Pittsburgh Theological Seminary

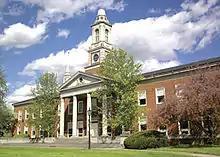

Pittsburgh Theological Seminary was formed in 1959 by consolidating the Presbyterian Church in the U.S.A.'s Western Theological Seminary and the United Presbyterian Church of North America's Pittsburgh-Xenia Theological Seminary. The consolidation was the result of the 1958 merger between the PCUSA and the UPCNA to form the United Presbyterian Church in the United States of America.